Anand (1971 film)

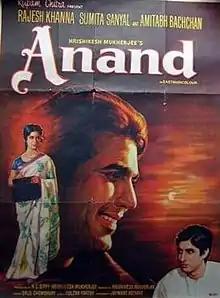
Theatrical release poster

Anand is a 1971 Indian Hindi-language drama film co-written and directed by Hrishikesh Mukherjee, with dialogues written by Gulzar. It stars Rajesh Khanna in the lead role, with a supporting cast including Amitabh Bachchan, Sumita Sanyal, Ramesh Deo and Seema Deo.